Cat anatomy

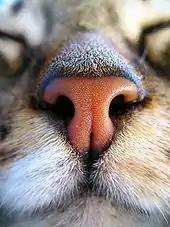
A cat's nose is highly adapted.

Like dogs, cats have sensitive ears that can move independently of each other. Because of this mobility, a cat can move its body in one direction and point its ears in another direction. The rostral, caudal, dorsal, and ventral auricular muscle groups of each ear comprise fifteen muscles that are responsible for this ability. Most cats have straight, triangular ears that point upward. Unlike with dogs, flap-eared breeds are extremely rare ("Scottish Folds" have one such exceptional mutation). When angry or frightened, a cat will lay back its ears to accompany the growling or hissing sounds it makes. Cats also turn their ears back when they are playing or to listen to a sound coming from behind them. The fold of skin forming a pouch on the lower posterior part of the ear, known as Henry's pocket, is usually prominent in a cat's ear. Its function is unknown, though it may assist in filtering sounds.